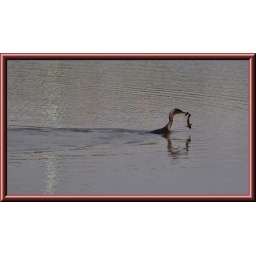
saw this bird gulping this big fish and lazing in the water for more than hour